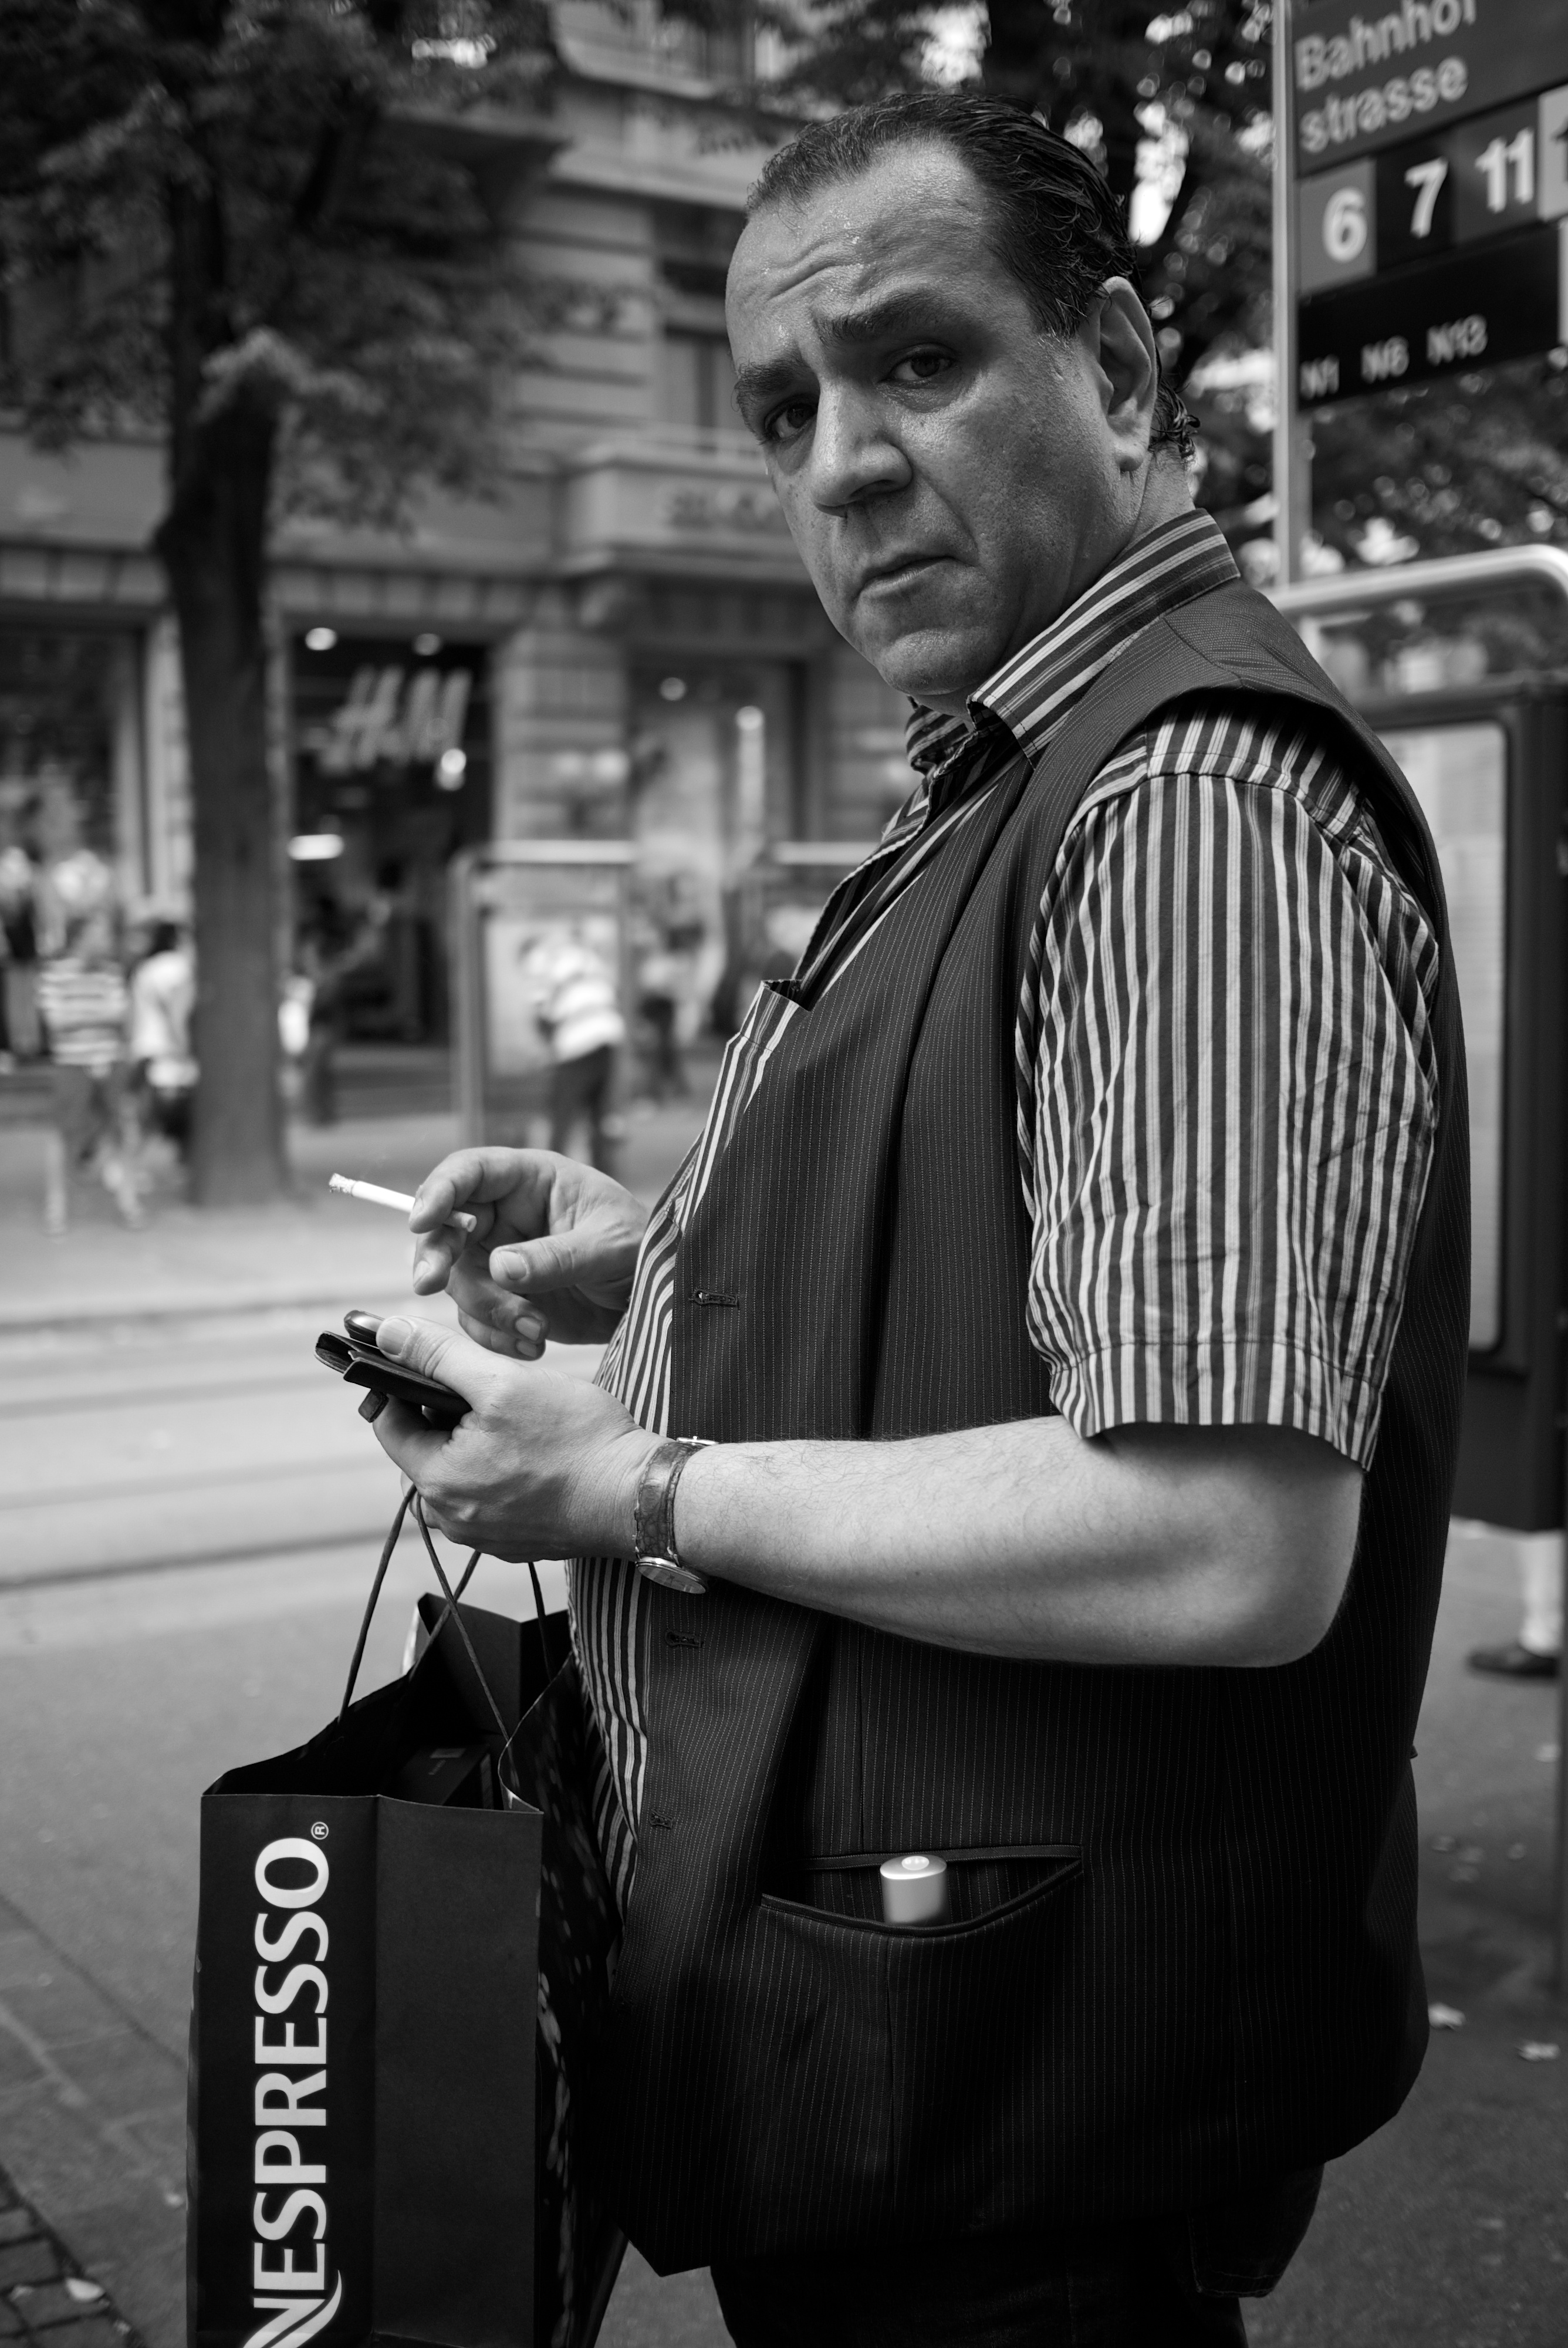
man, person, black and white, road, white, street, photography, ebook, training, black, monochrome, streetphotography, flickr, thomas, video, infrastructure, olympus, photograph, snapshot, omd, fuji, leica, monochrom, leuthard, hcb, thomasleuthard, streettogs, monochrome photography, film noir